FS Class ALe 642

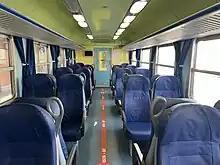
Interior of ALe 642

This class is strictly derived from the previous ALe 582 and ALe 724 EMUs, sharing most of the mechanical and technical characteristics.